ABS (TV station)

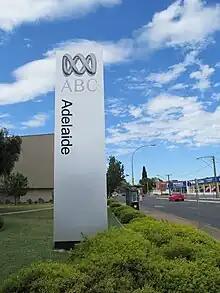
ABC Collinswood building sign

ABS began broadcasting on 11 March 1960 from studios at the historic Tregenna mansion in the suburb of Collinswood. The station's transmitter is located at Mount Lofty, and is augmented by a series of relay transmitters located throughout the state.